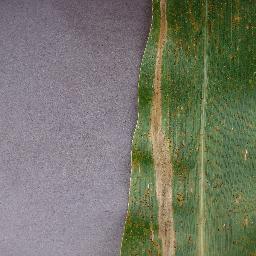
Label: Corn_(Maize)___Northern_Leaf_Blight